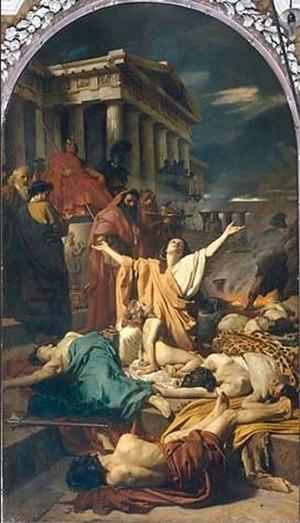
Voici une liste de noms attribués par les traditions juive, chrétienne et musulmane à des personnages bibliques non nommés dans la Bible.
La Révolte des Maccabées qui se déroule de 175 à 140 av. J.-C. est à la fois une révolte des Juifs de Judée contre les Séleucides et un conflit interne au peuple juif opposant les traditionalistes aux Juifs hellénisants. Elle tire son nom de la famille des Maccabées, dont Mattathias et ses fils Judas et Simon. Cet épisode est raconté dans les deux premiers Livres des Maccabées et conduit à la fondation de la dynastie des Hasmonéens.
L'Acra est une fortification bâtie à Jérusalem par Antiochos IV, roi de l'empire séleucide, après qu'il a dévasté la ville en 168 av. J.-C. La forteresse a joué un rôle important dans les événements entourant la révolte des Maccabées et la formation du royaume hasmonéen. Elle est détruite par Simon au cours de cette lutte.